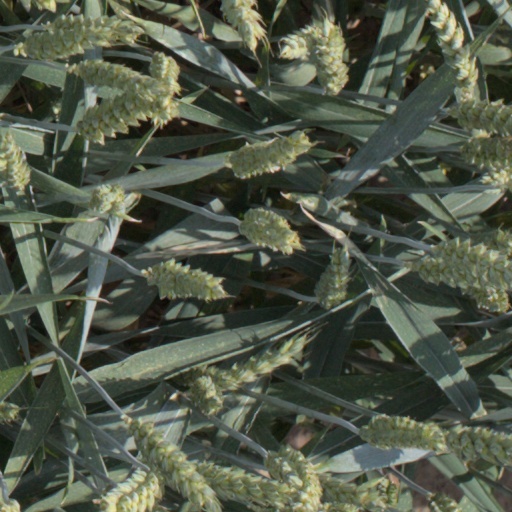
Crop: wheat